Penile subincision

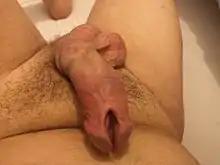
Start subincision

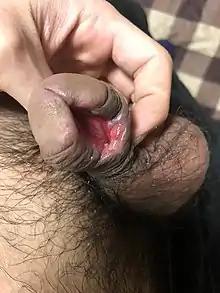
Subincision

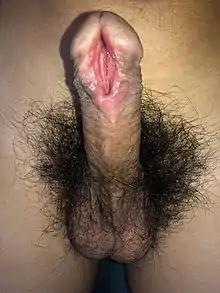
Subincision erection

Subincision (like circumcision) is well-documented among the peoples of the central desert of Australia such as the Arrernte and Luritja. The indigenous people of Australia who practice subincision also perform circumcision as a prerequisite. The Arrernte word for subincision is "arilta", and occurs as a rite of passage ritual for adolescent boys. The Arrernte believe that the procedure was given to them by Mangar-kunjer-kunja, a lizard-man spirit being from the Dreamtime. Some academics theorize that a subincized penis is thought to resemble a vulva, and the bleeding is likened to menstruation. This type of modification of the penis was also traditionally performed by the Lardil people of Mornington Island, Queensland. The young men who underwent the procedure were the only ones to learn a simple ceremonial language, Damin. In later ceremonies, repeated throughout adult life, the subincized penis would be used as a site for ritual bloodletting. According to Ken Hale, who studied Damin, no ritual initiations have been carried out in the Gulf of Carpentaria for half a century, and hence the language has also died out.